Charterhouse Street

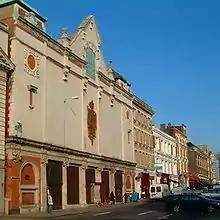
The former Central Cold Store on Charterhouse Street

The 19th century Grade II listed Smithfield Market, designed by Victorian architect Sir Horace Jones, is the dominant architectural feature of the area.